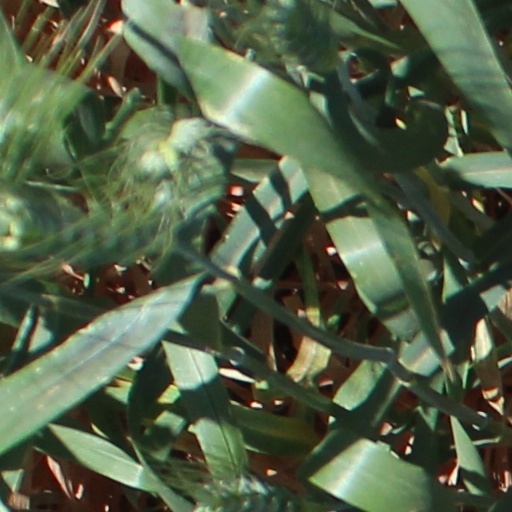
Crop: wheat